Colonel Ross

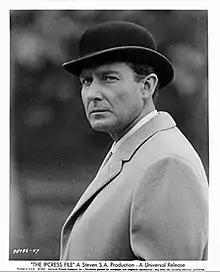
Guy Doleman as Ross in "The Ipcress File" (1965)

Colonel H. L. Ross is a fictional character from the series of novels by Len Deighton variously described as the "Secret File" or "Unnamed hero" novels. His first names are not revealed.